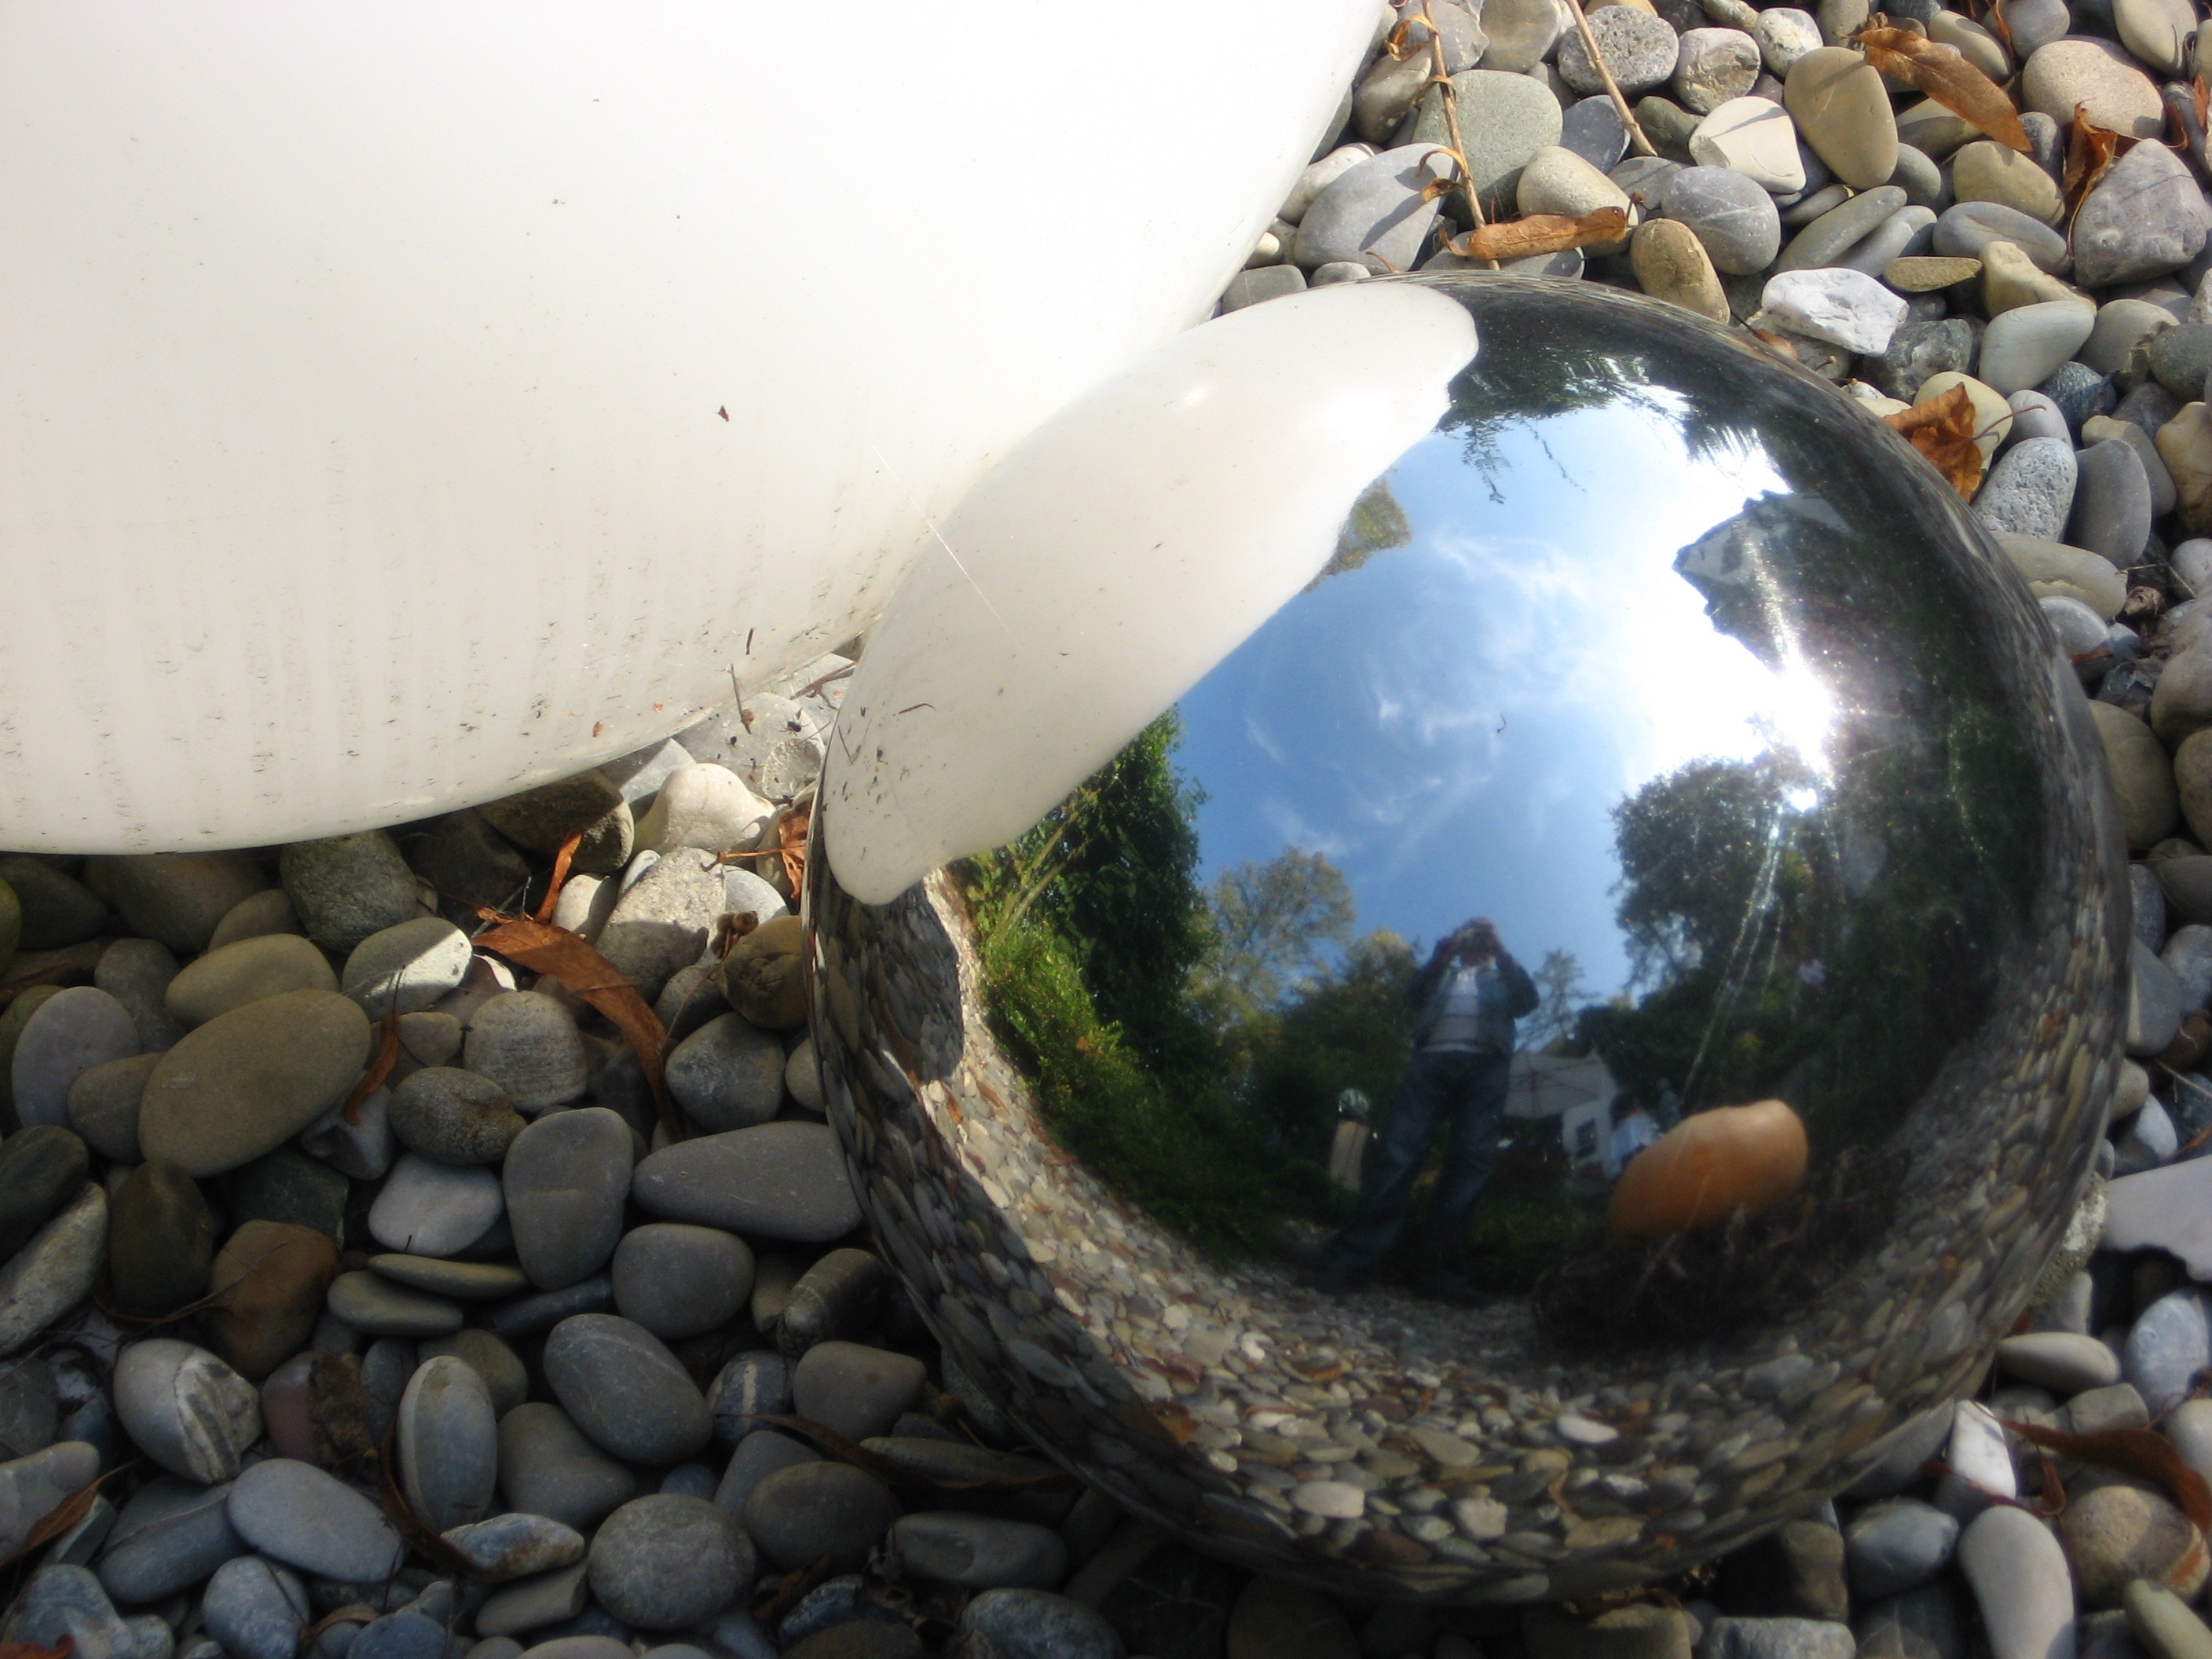
rock, glass, time, pebble, metal, material, chrome, mirror, ball, sphere